Ashish Singh Patel

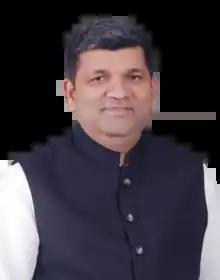

Ashish Singh Patel is an Indian politician currently serving as Cabinet minister, Government of Uttar Pradesh. He is Technical Education, Consumer Protection, Weights and Measures Minister, Government of Uttar Pradesh and also member of the Uttar Pradesh Legislative Council. He is a working president of the Apna Dal (Sonelal) party and husband of Minister of State in the Ministry of Commerce and Industry Anupriya Patel. He completed his B.tech. in Civil Engineering from Bundelkhand Institute of Engineering & Technology Jhansi.